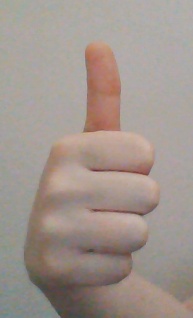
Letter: aleff